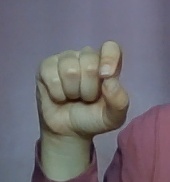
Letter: fa